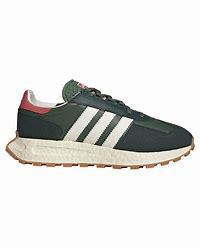
Brand: adidas
Model: originals Adidas Originals Retropy E5